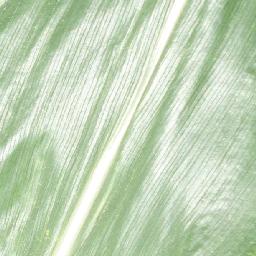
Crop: corn
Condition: (maize)_healthy